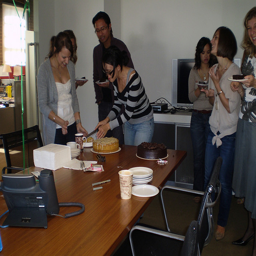
An office gathering eating different types of cake.
an image of a gamily cutting cake in  a room
A group of people gathered around a table with a cake.
a room full of people a table and three cakes
A group of people enjoying pieces of different kinds of cakes.